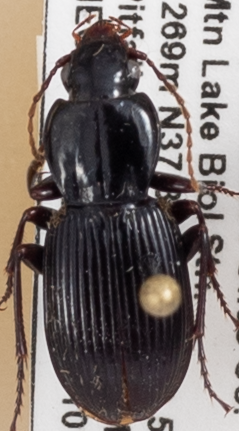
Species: Pterostichus tristis
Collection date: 2021-07-13
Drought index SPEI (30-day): -1.372
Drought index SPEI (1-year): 0.47
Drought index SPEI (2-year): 1.16